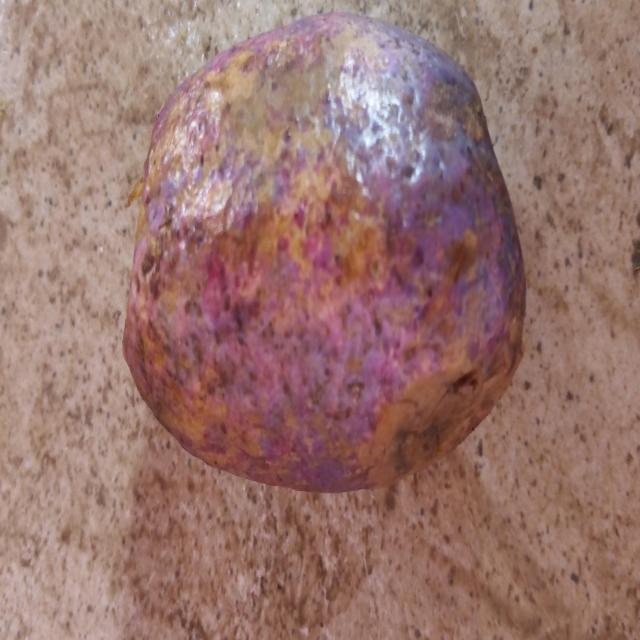
Plum grade: unaffected